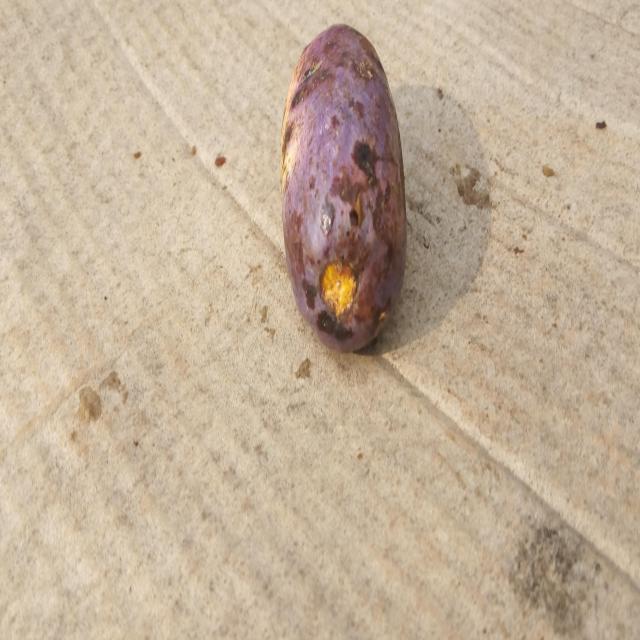
Plum grade: spotted